Forevermore (Whitesnake album)

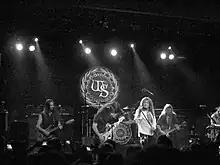
Whitesnake performing at Irving Plaza, New York City, May 2011.

A world tour to promote the album was announced, and American dates listed for May and August 2011, and European dates are listed for June and July 2011. Following the release of the album, a worldwide tour began on 11 May 2011 in Westbury, New York. The North American concerts were followed by concerts in Europe, South America and Asia. The tour went to thirty-five countries. It ended on 8 December 2011 in Wolverhampton, England.